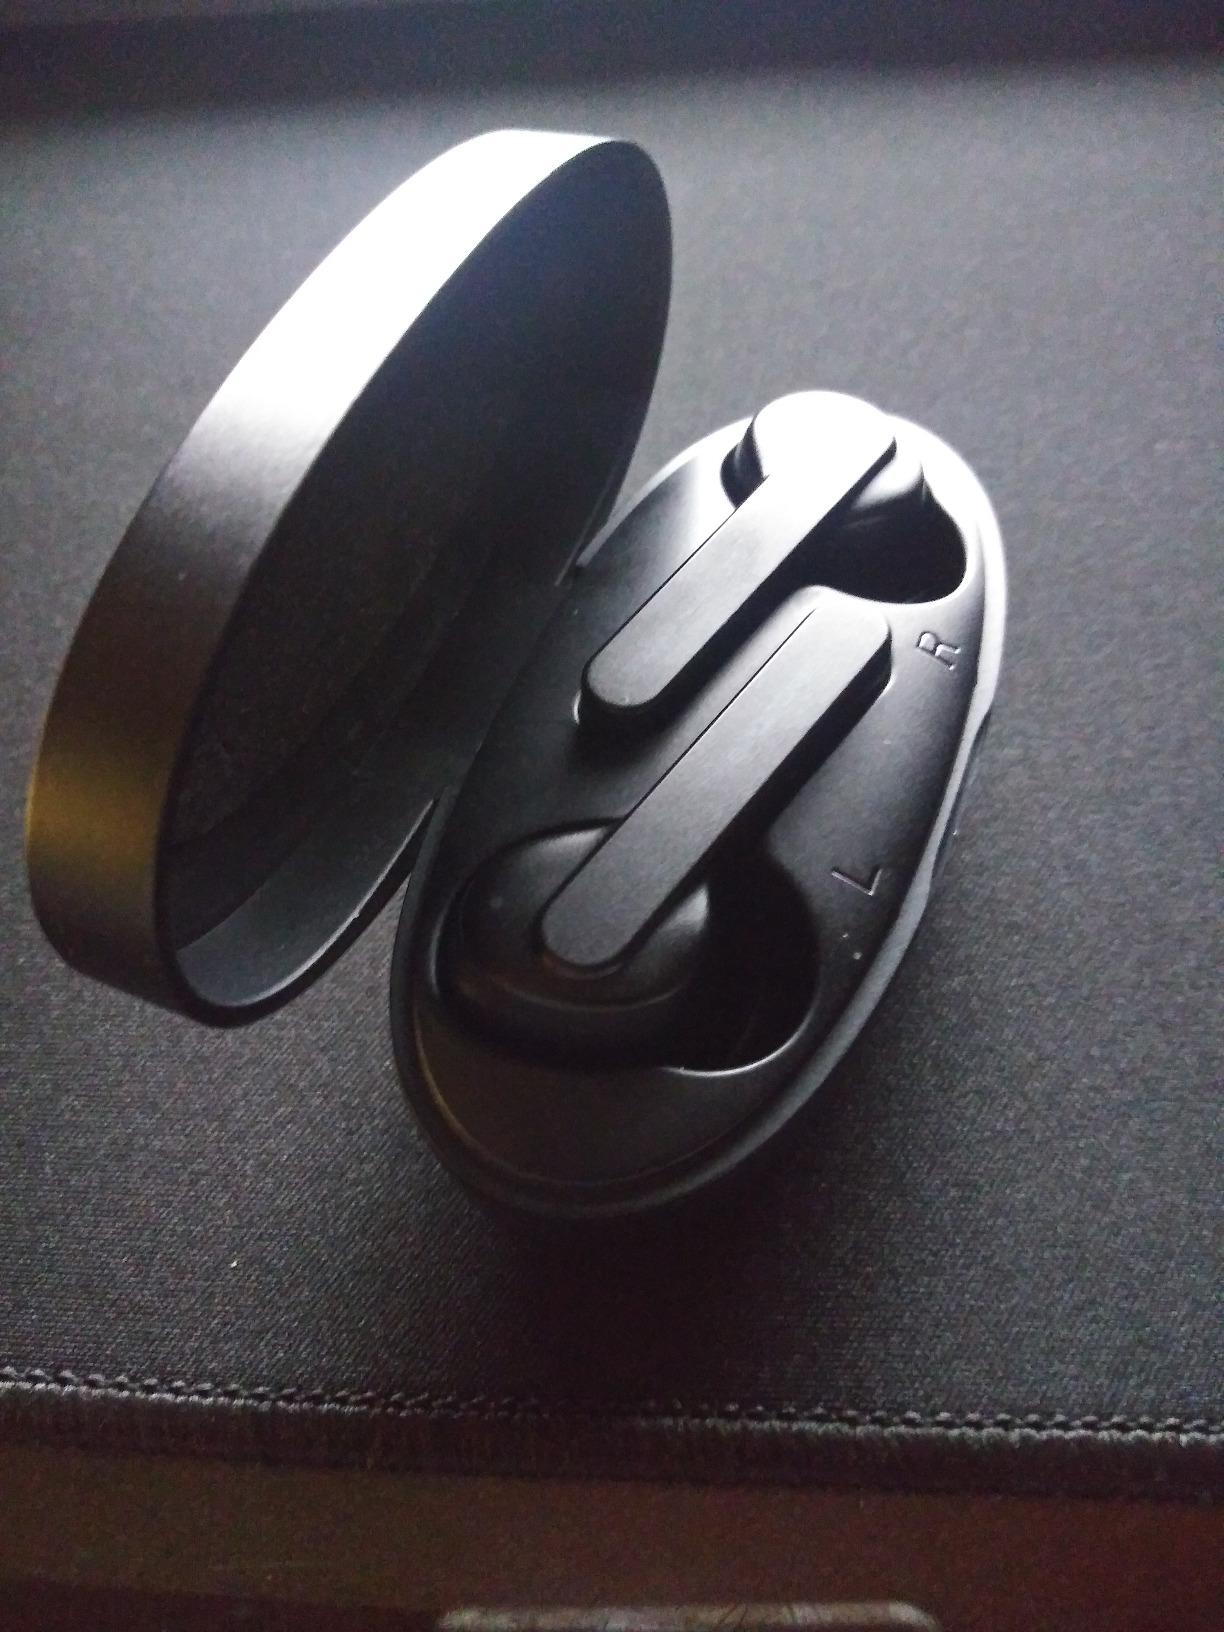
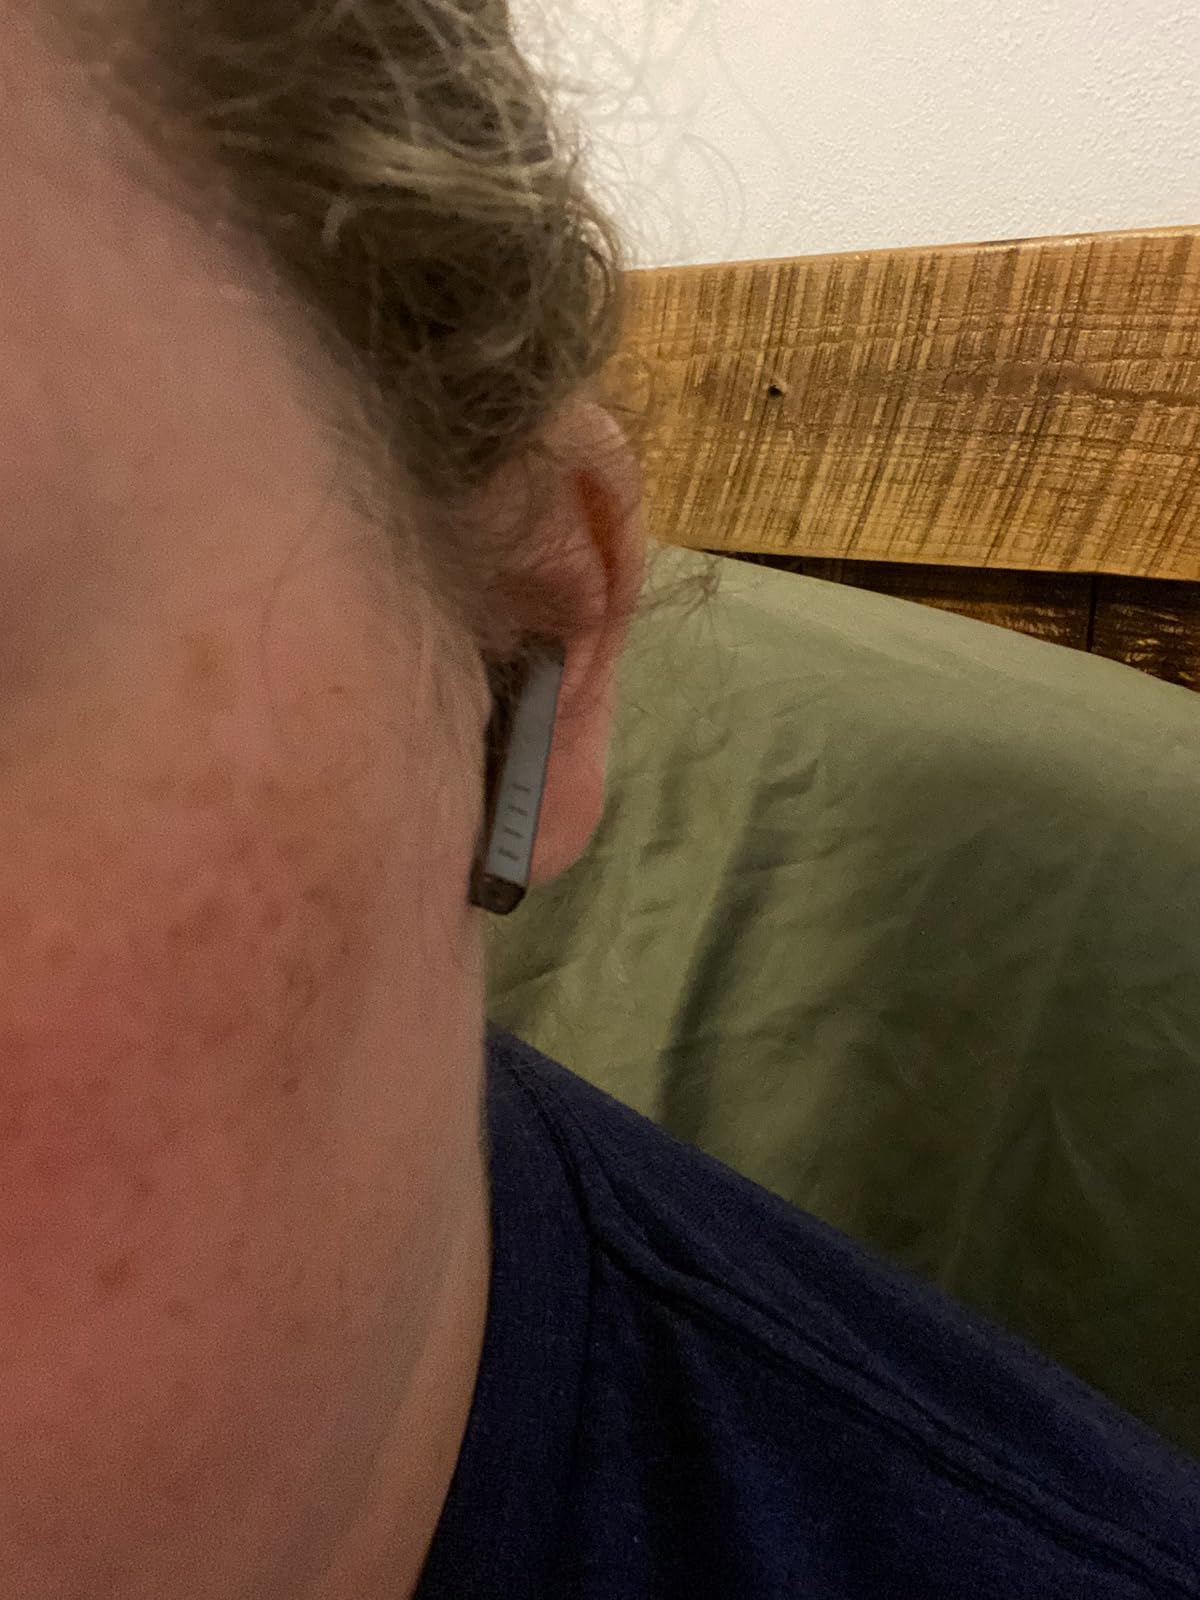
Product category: earbuds
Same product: no